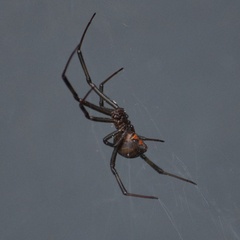
Species: Lactrodectus_hesperus